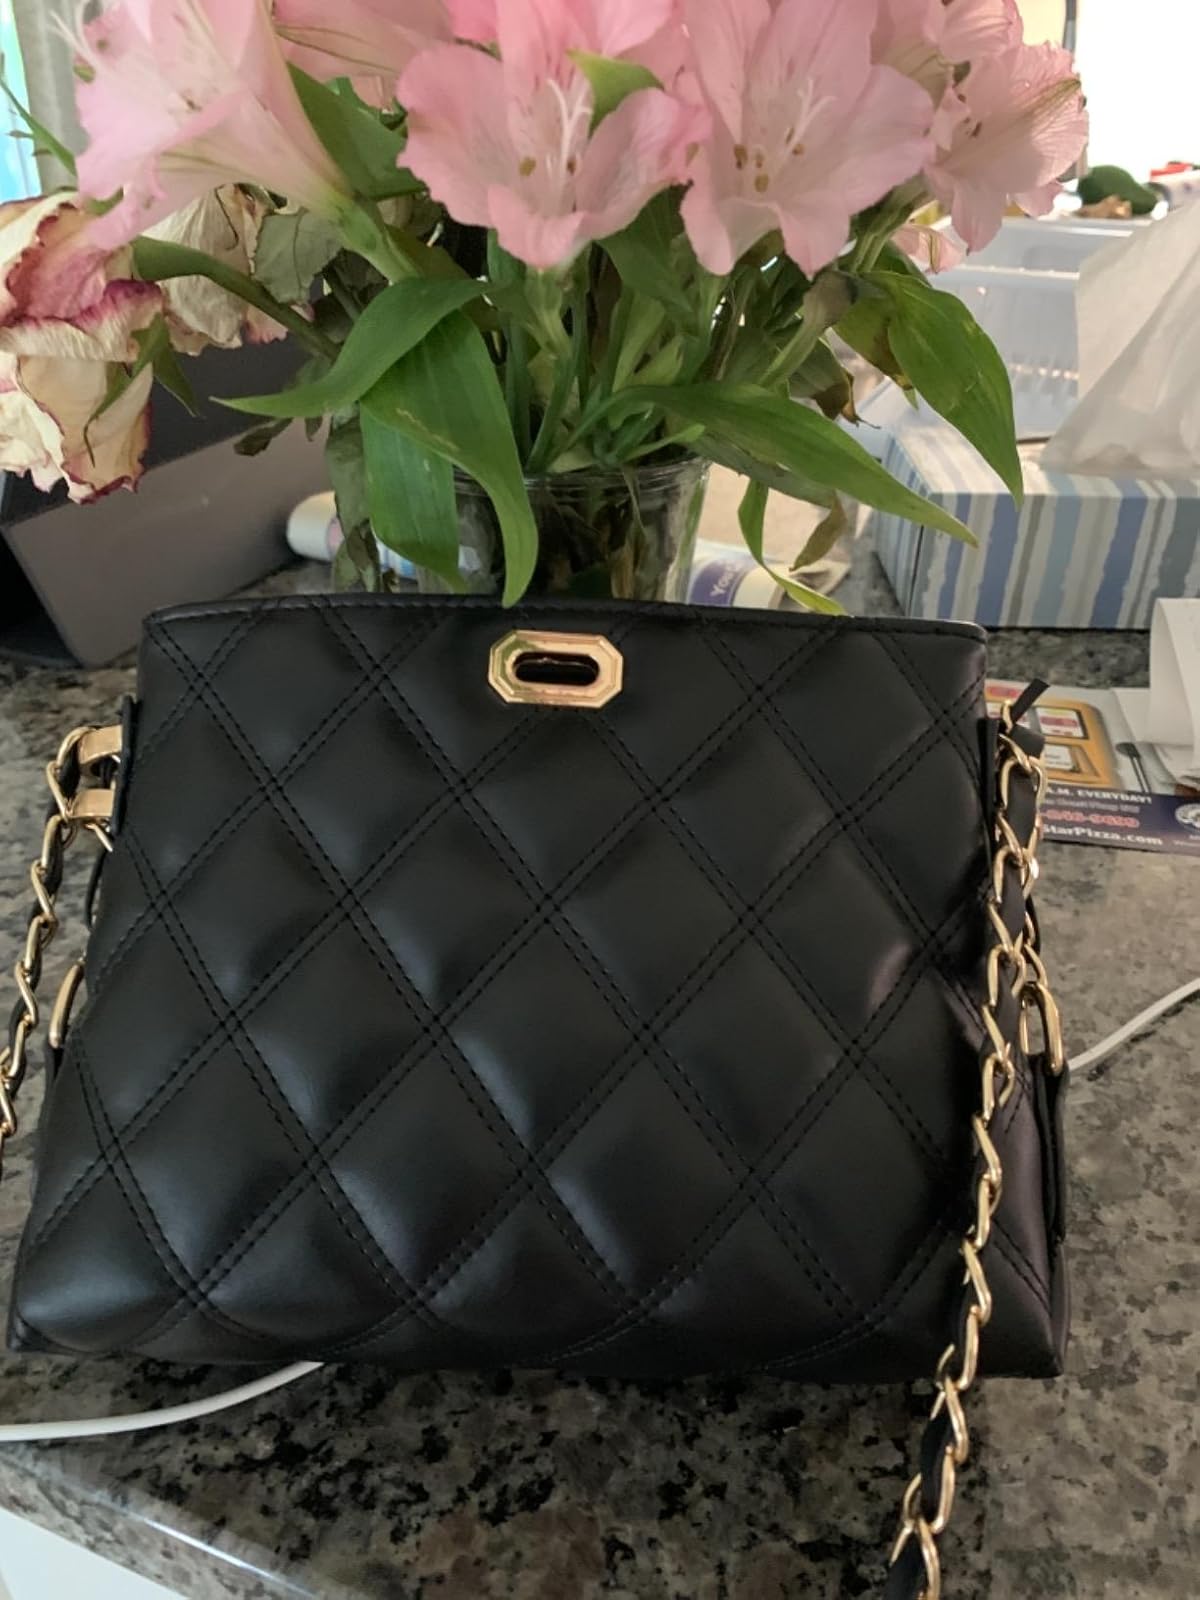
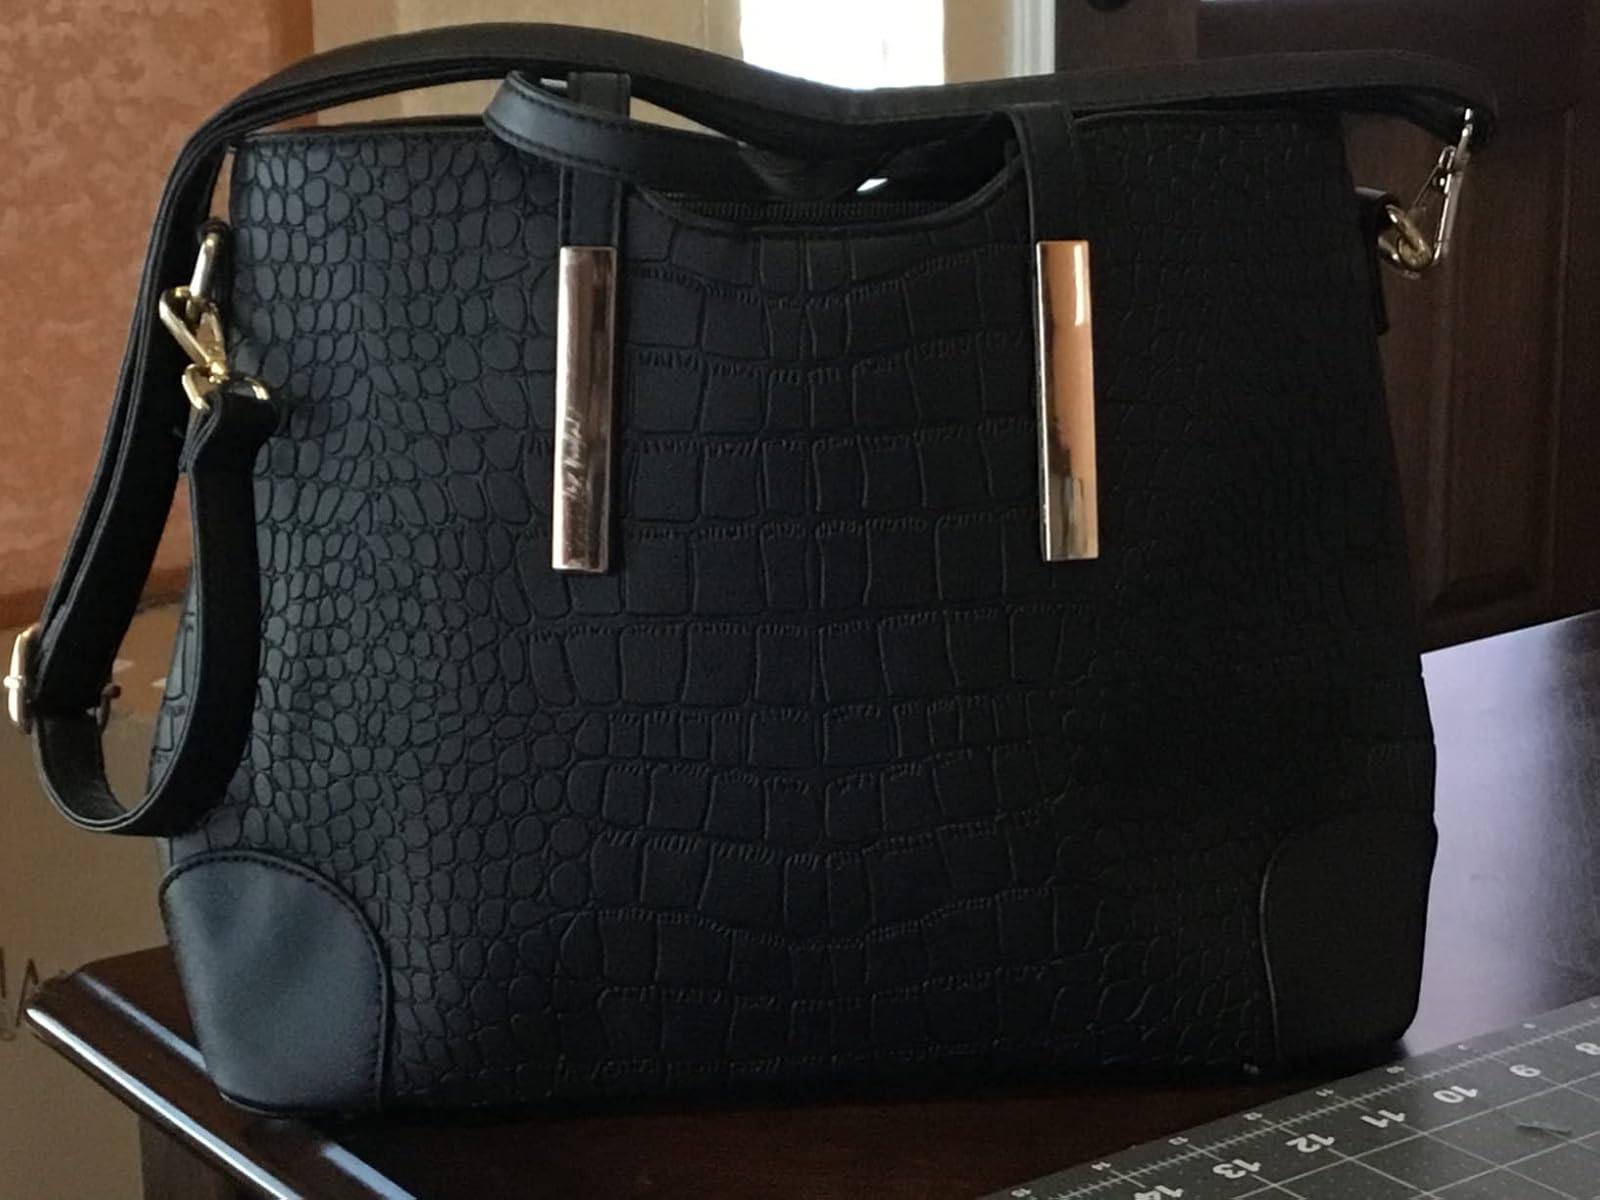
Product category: accessories_handbag
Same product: no